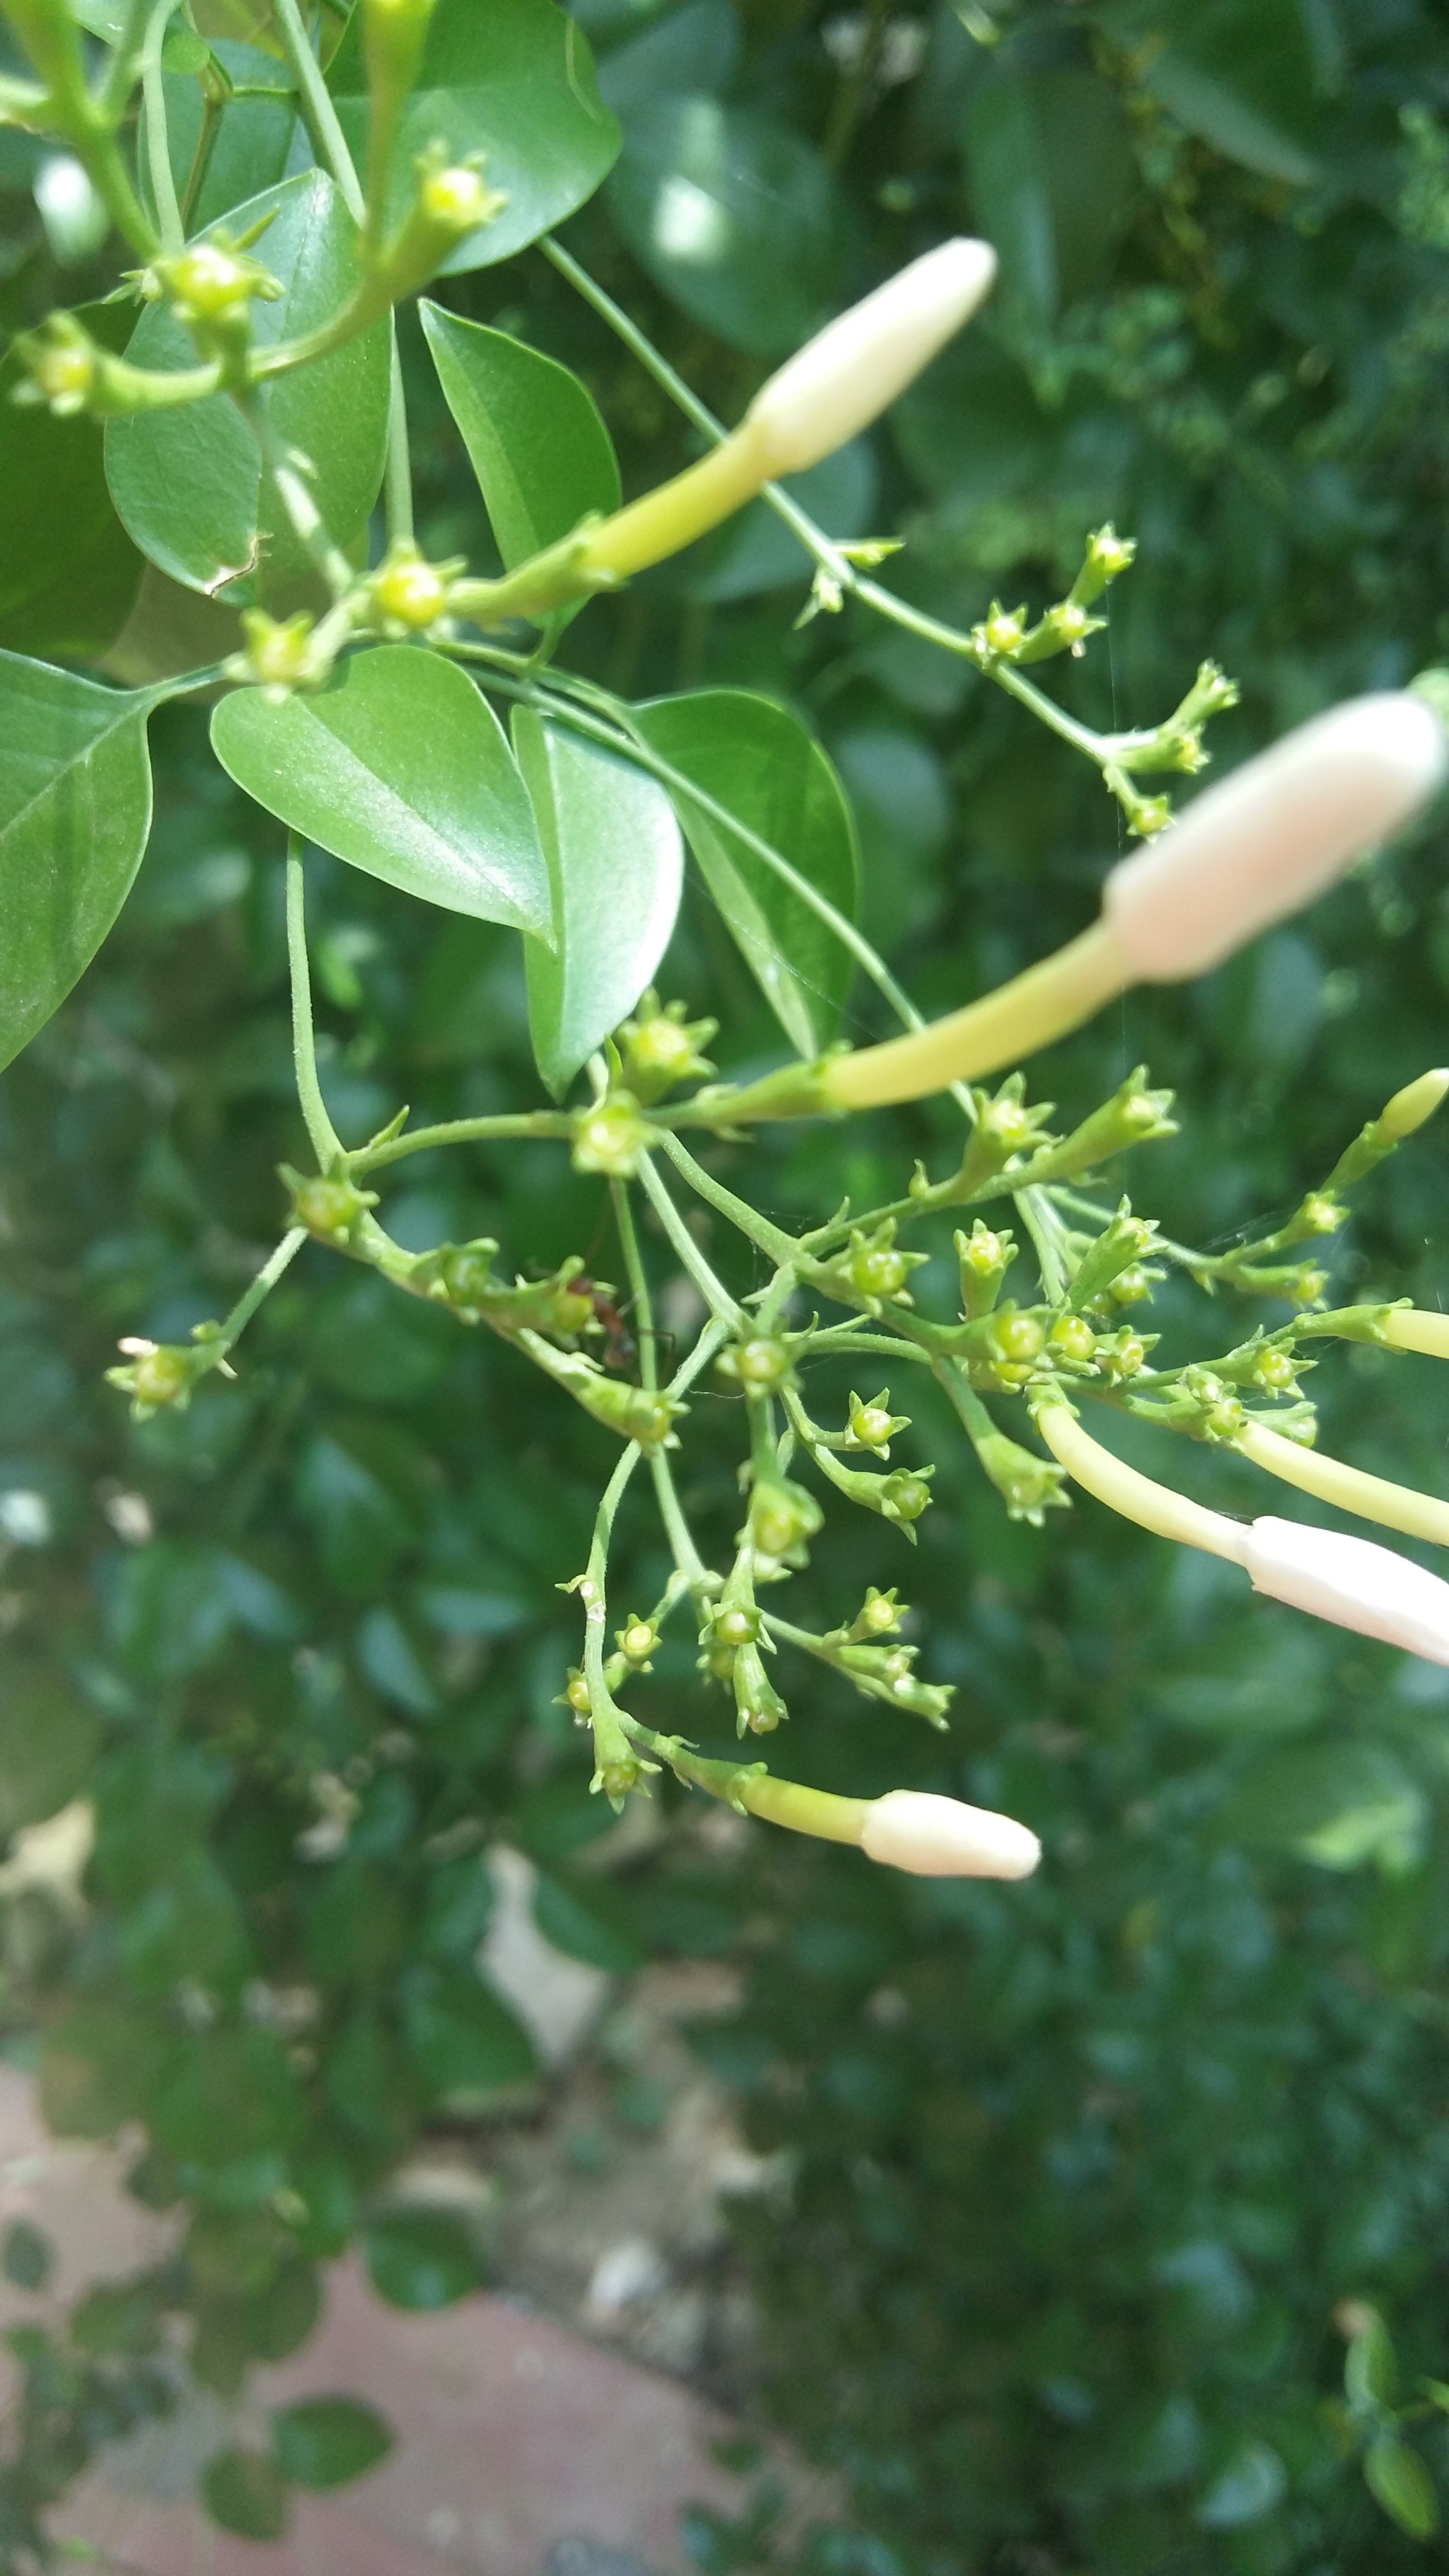
tree, branch, plant, fruit, leaf, flower, food, green, produce, evergreen, botany, flora, shrub, flowering plant, woody plant, land plant